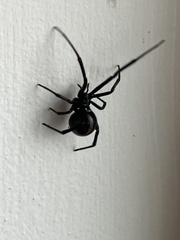
Species: Lactrodectus_hesperus